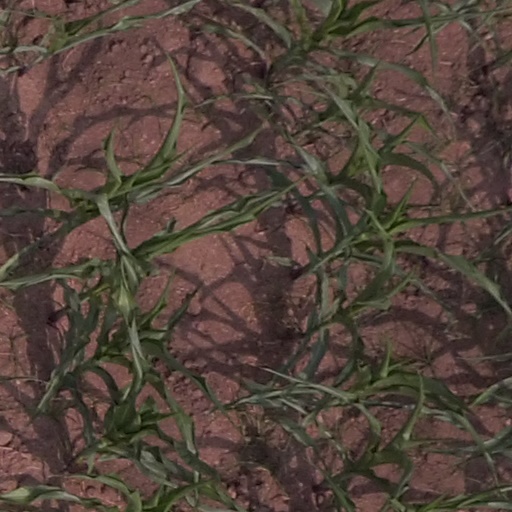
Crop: maize; corn